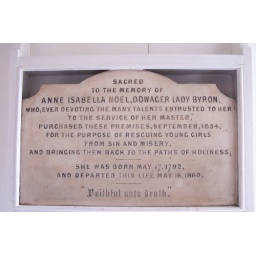
plaque in red house